Juan Espinoza Medrano District

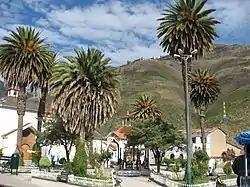
Central plaza in Abancay, Apurímac, Peru.

Juan Espinoza Medrano District is one of the seven districts of the province Antabamba in Peru. The district is named after Juan de Espinosa Medrano, the most prominent figure of the Literary Baroque of Peru.